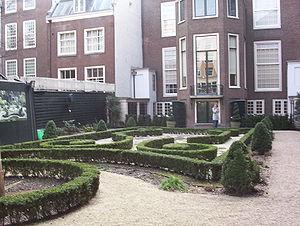
Le musée Willet-Holthuysen, baptisé du nom des derniers propriétaires de la maison, Abraham Willet et Sandrina Louisa Geertruida Holhuysen, est un musée situé au bord du Herengracht, à Amsterdam, aux Pays-Bas. Il contient une grande collection de meubles, de livres, d’argenterie, de porcelaine et de céramique du siècle d’or néerlandais. Il possède aussi une collection considérable d’œuvres d’art.